São José do Belmonte

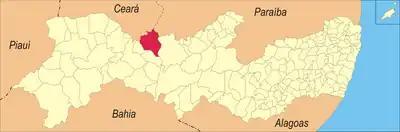
Location of São José do Belmonte in Pernambuco

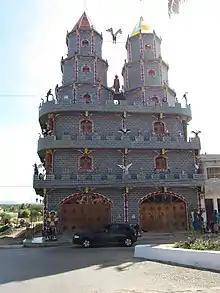
Castelo Armorial Reino Encantado in São José do Belmonte

The municipality is currently divided into two districts (as of 1988), São José do Belmonte, and Bom Nome.